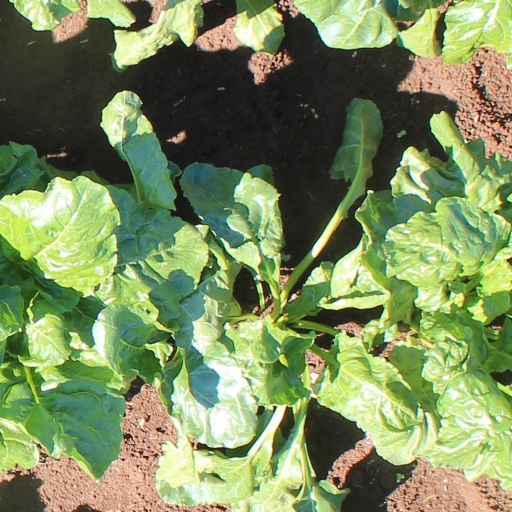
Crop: sugar beet